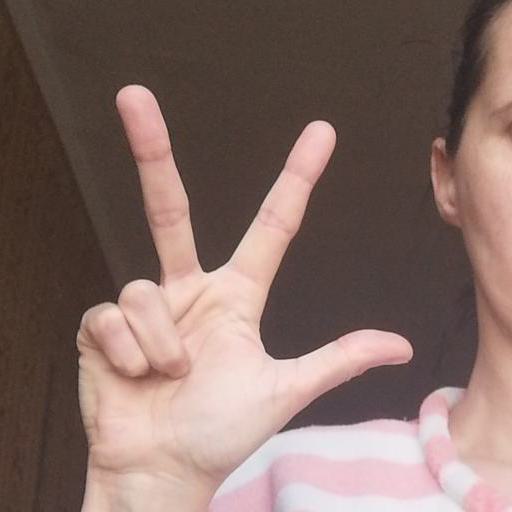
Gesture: three2